Sirajul Islam

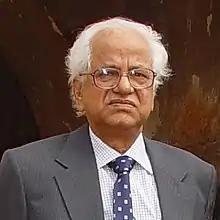
Sirajul Islam

Sirajul Islam is Bangladeshi historian, writer, columnist, professor and academician. He is the chairman of the Board of Editors of Banglapedia, the national encyclopedia of Bangladesh and the editor of the Journal of the Asiatic Society of Bangladesh. He is also famous for his works on agriculture, British era land tenure and social history of Bengal.